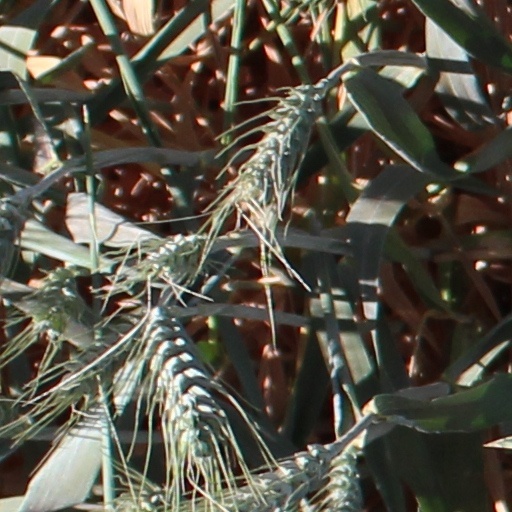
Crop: wheat